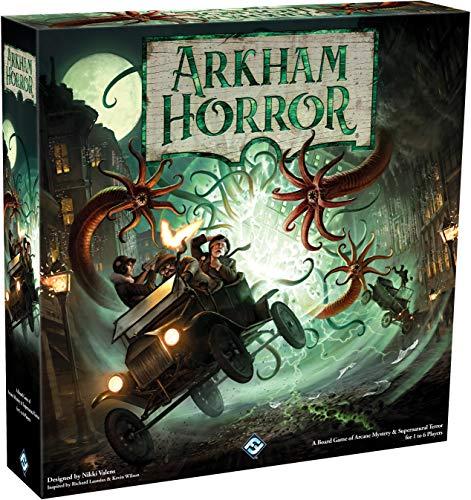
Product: Arkham Horror Third Edition
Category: Toys & Games | Games & Accessories | Board Games
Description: A modern take on the classic cooperative game of cosmic horror.
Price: $22.99
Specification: ProductDimensions:11.6x11.6x2.9inches|ItemWeight:2.2pounds|ShippingWeight:4.35pounds(Viewshippingratesandpolicies)|ASIN:B07G3Y95R9|Itemmodelnumber:FFGAHB01|Manufacturerrecommendedage:14-15years